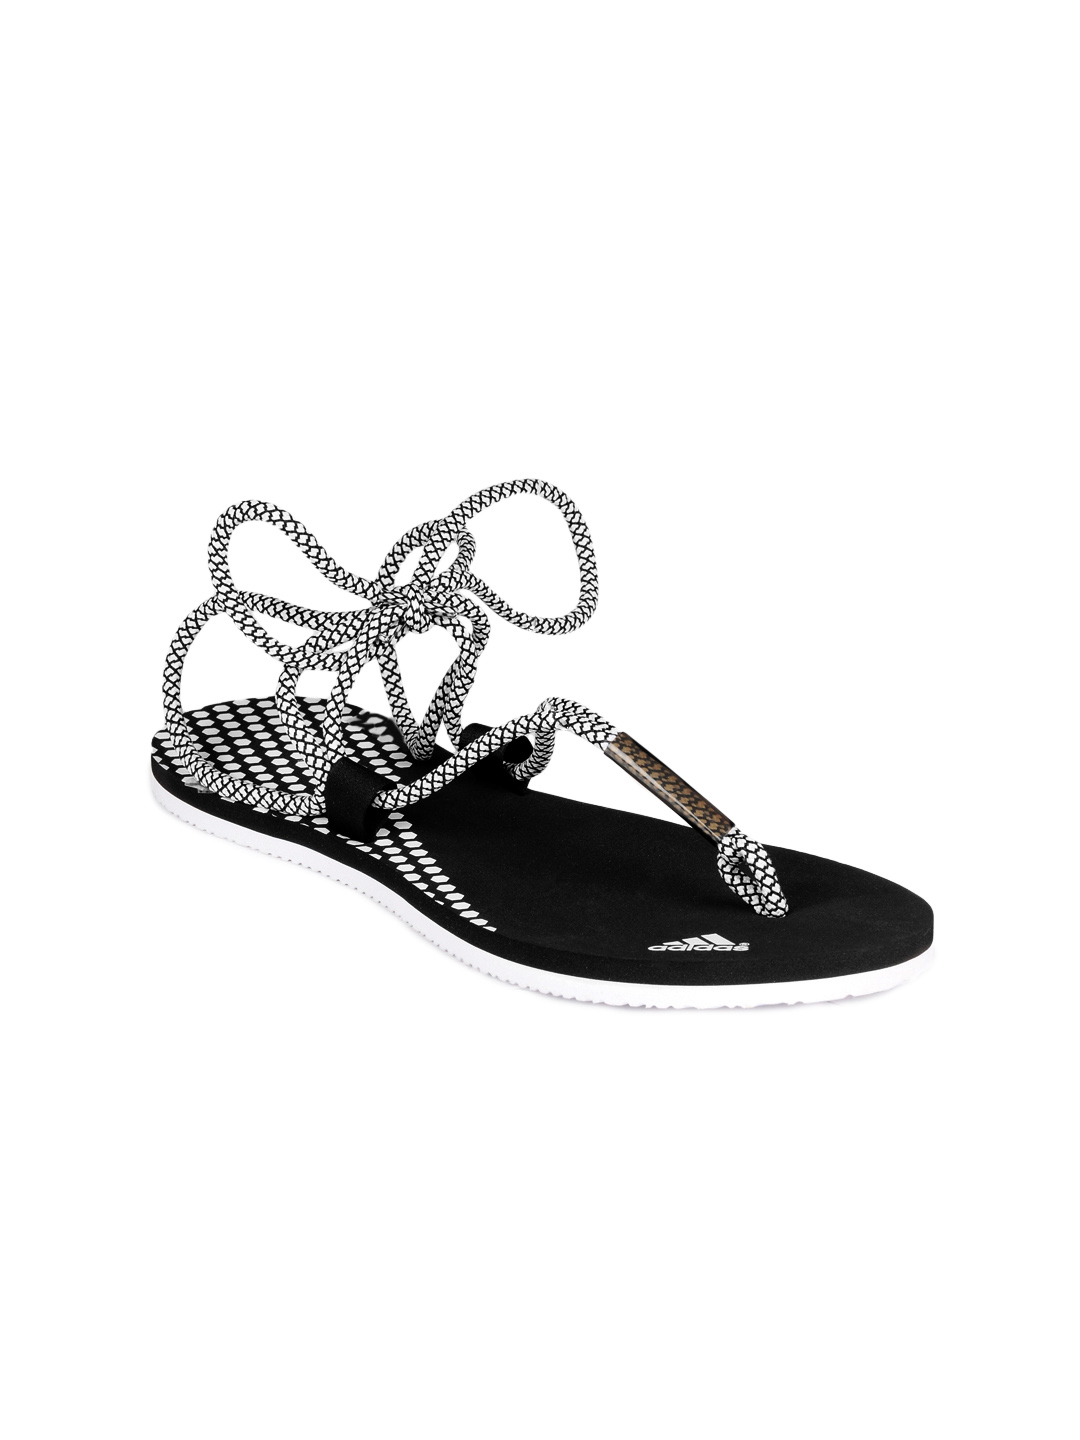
ADIDAS Women Black Tessalia Sandals
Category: Footwear / Shoes / Flats
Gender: Women
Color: Black
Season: Summer 2012
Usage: Casual